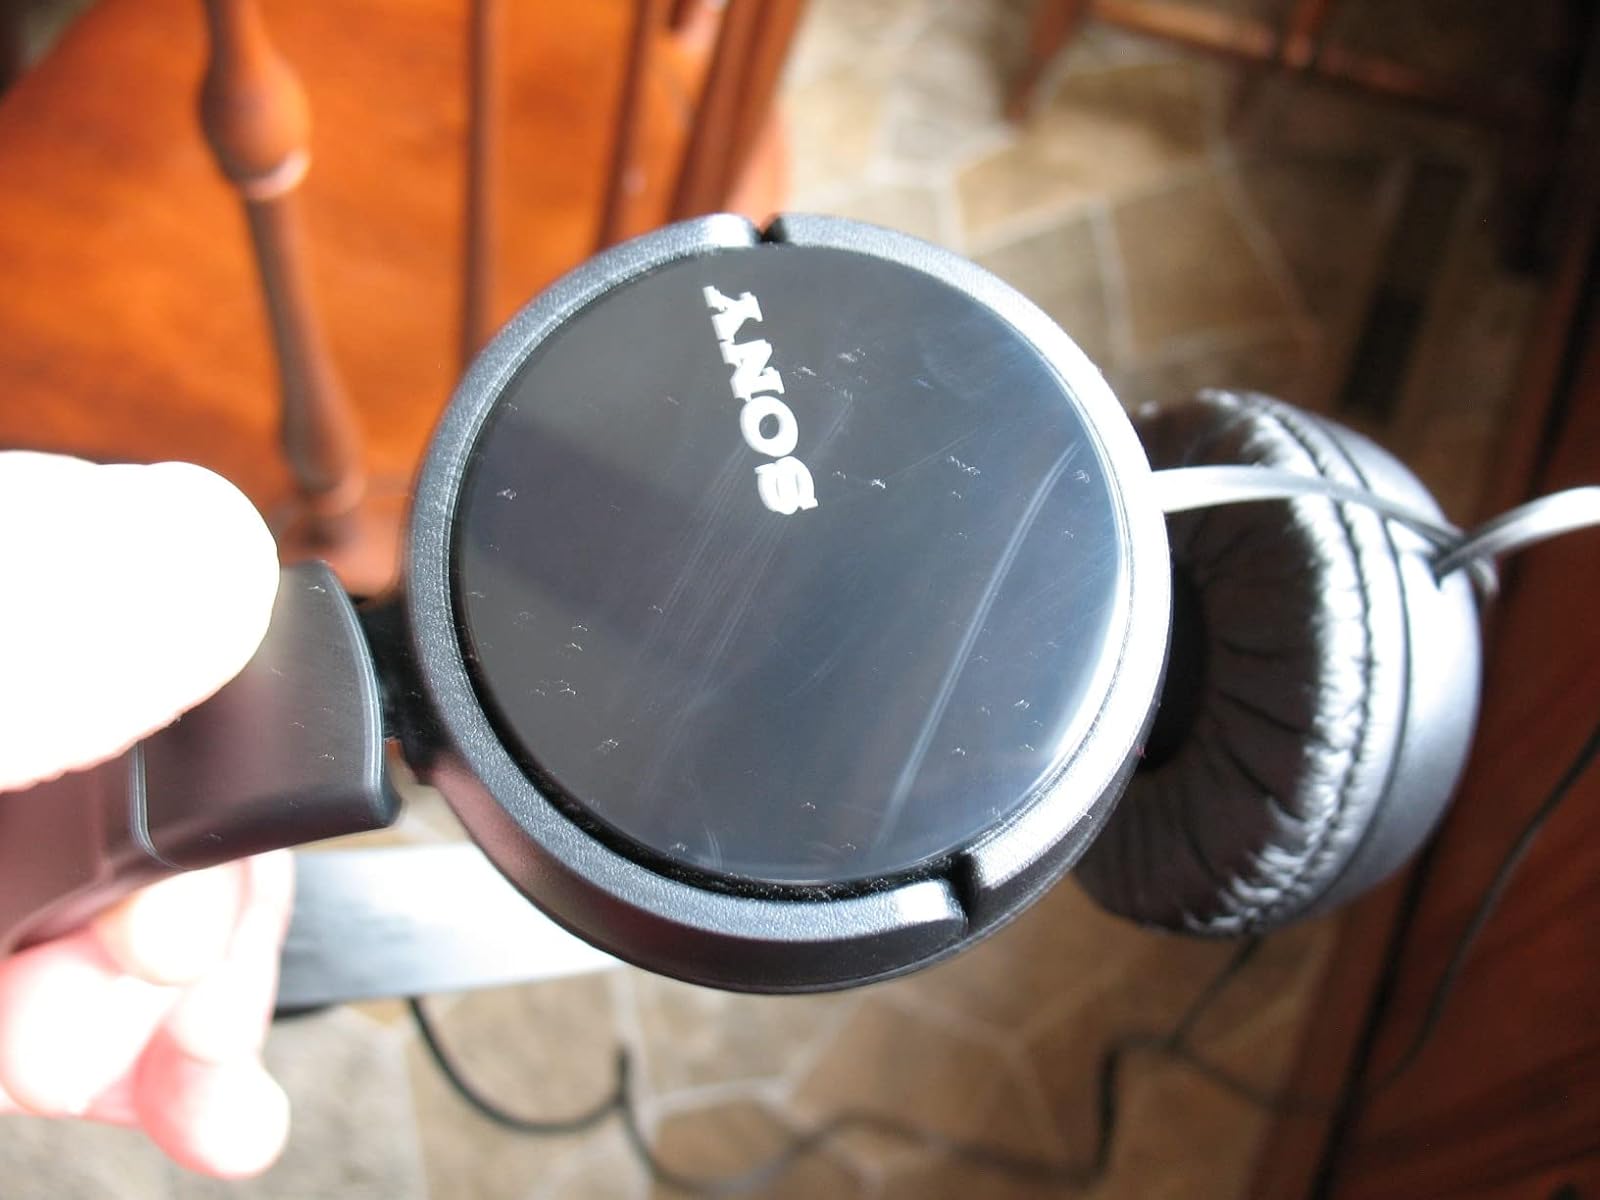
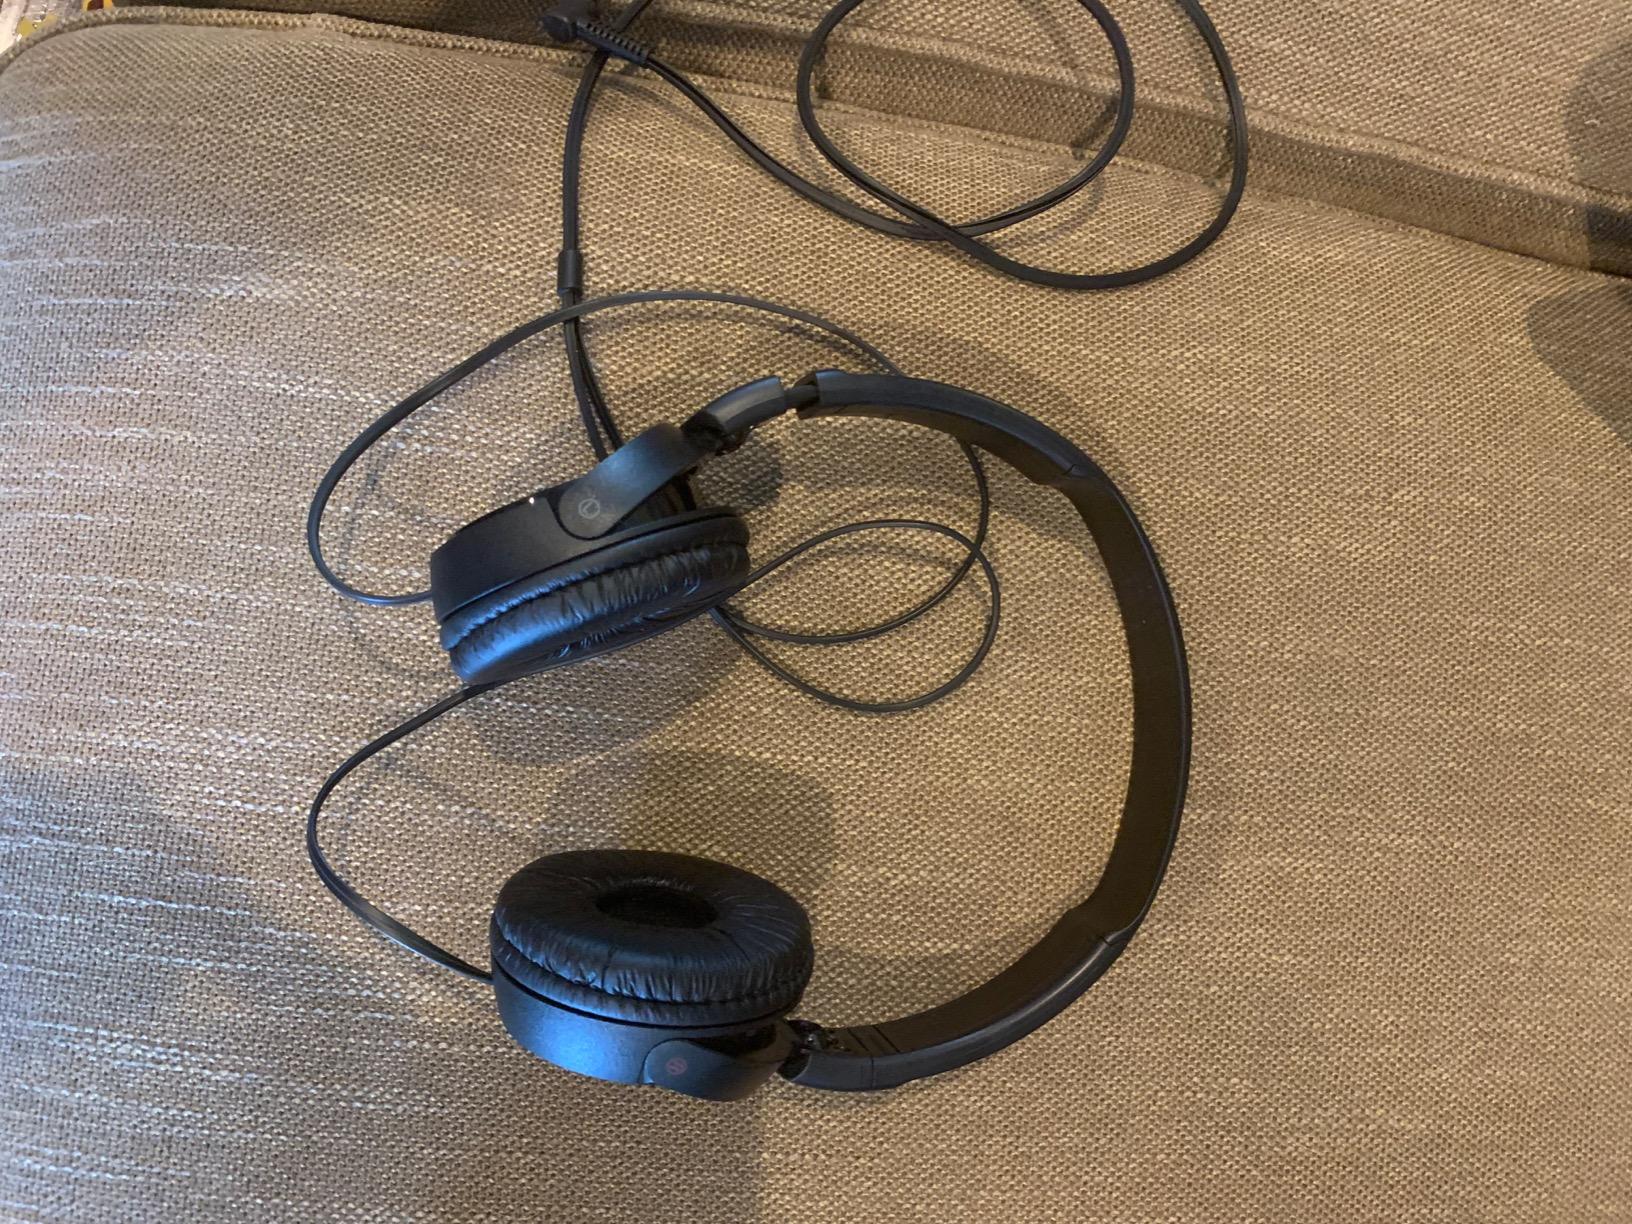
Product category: headphones
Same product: yes